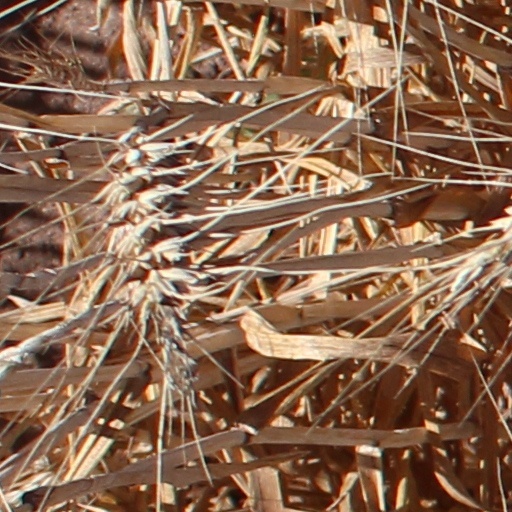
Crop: wheat